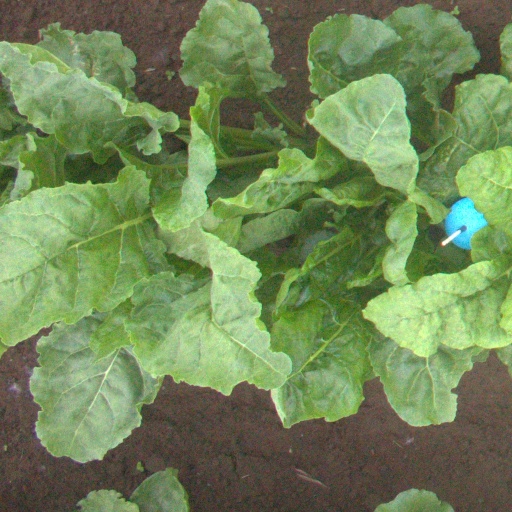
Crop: sugar beet